Claire Trevena

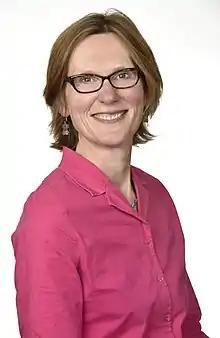

Claire Felicity Trevena (born May 26, 1962) is a Canadian politician, who represented the North Island electoral district Legislative Assembly of British Columbia from 2005 to 2020. During the 41st Parliament (2017-2020) she was appointed to the Executive Council to be the Minister of Transportation and Infrastructure. She is a member of the British Columbia New Democratic Party and was first elected as a Member of the Legislative Assembly in the 2005 election and re-elected in the 2009, 2013 and 2017 elections. In the 38th Parliament of British Columbia, she sat on the Special Committee on Sustainable Aquaculture and the Select Standing Committee on Public Accounts, as well as serving as the opposition critic on the Employment and Income Assistance ministry, followed by the critic on child care, early childhood development, and women's issues. In the 39th Parliament she acted as a deputy speaker before returning to her role as critic on the children and family development portfolio. In the 40th Parliament, she was the critic on transportation and BC Ferries and, in that role, produced a report comparing the BC Ferries system with the Washington State Ferries system and introduced the "Provincial Shipbuilding Act" in both 2014 and 2015 seeking to have future ferries constructed in Canada.